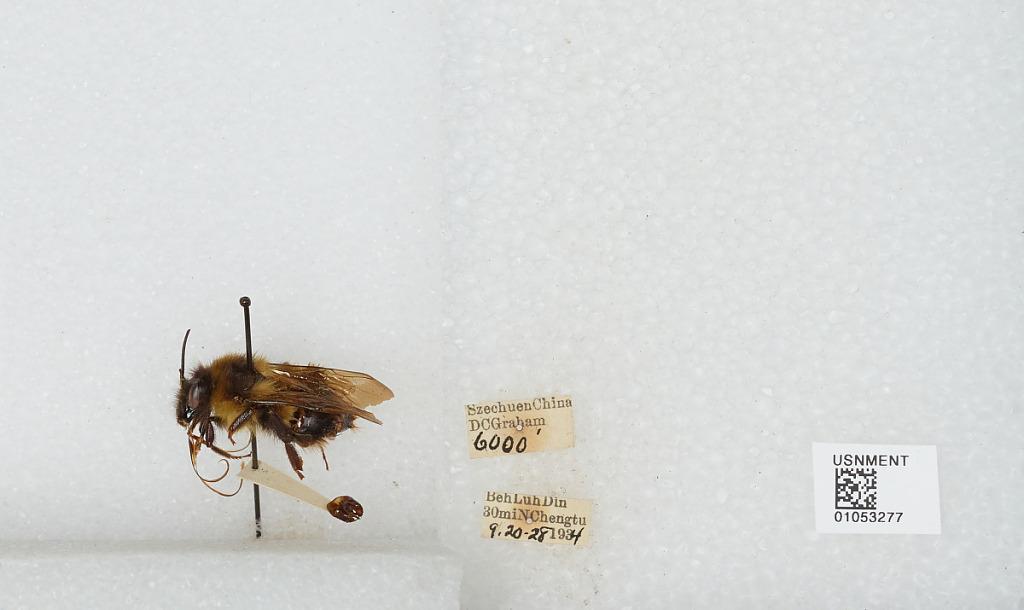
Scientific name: Bombus sp.
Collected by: D. Graham
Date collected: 1934-9-20
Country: China
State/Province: Sichuan
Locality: Beh Luh Din 30 miles north of Chengdu